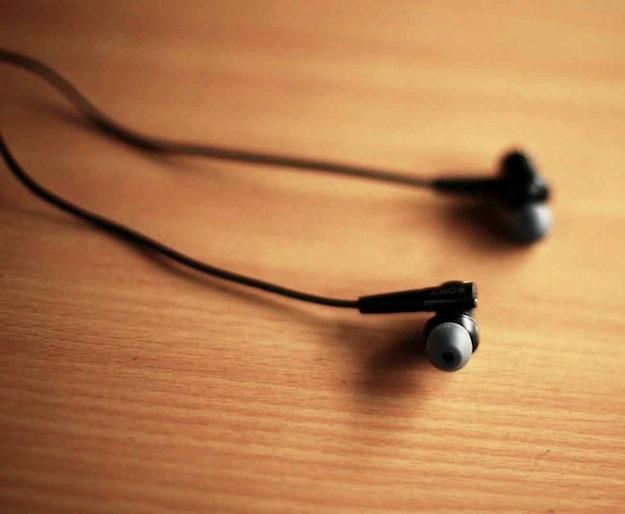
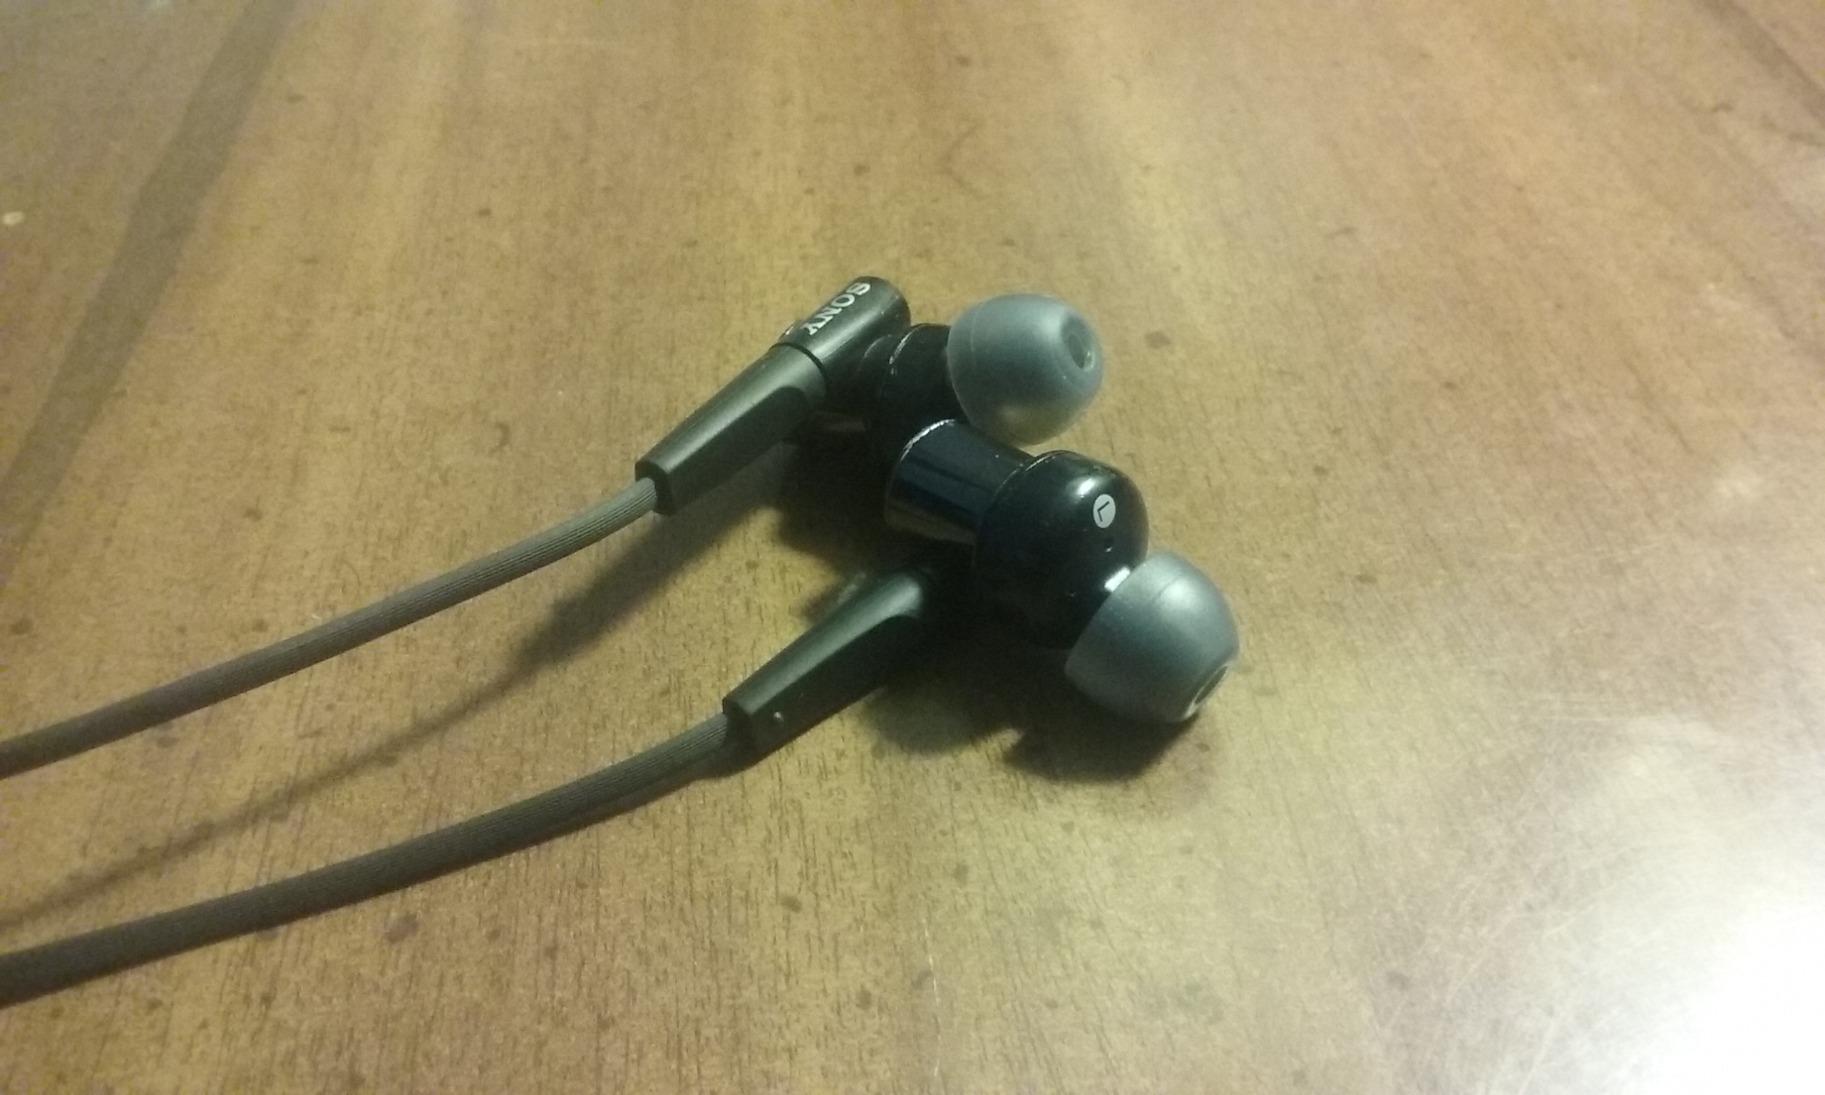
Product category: headphones
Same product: yes